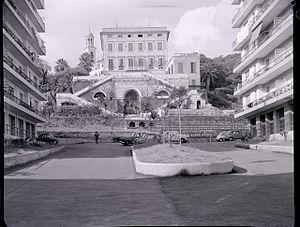
La villa Durazzo-Pallavicini est une grande demeure historique au voisinage occidental de la ville de Gênes. L’édifice, aujourd’hui propriété de la ville de Gênes, abrite le musée archéologique de la Ligurie et est entouré d’un parc de près de dix hectares qui compte parmi les principaux jardins historiques d’Europe, intégrant le jardin botanique Clelia Durazzo Grimaldi. L’accès à cet ensemble se situe à proximité de la gare de Pegli.